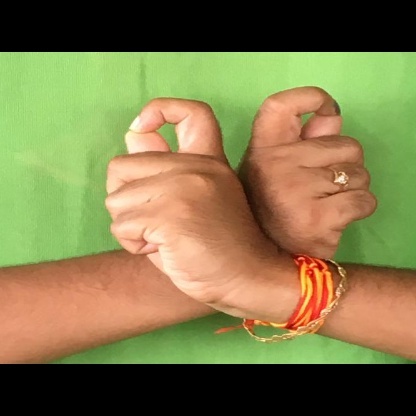
Mudra: Berunda